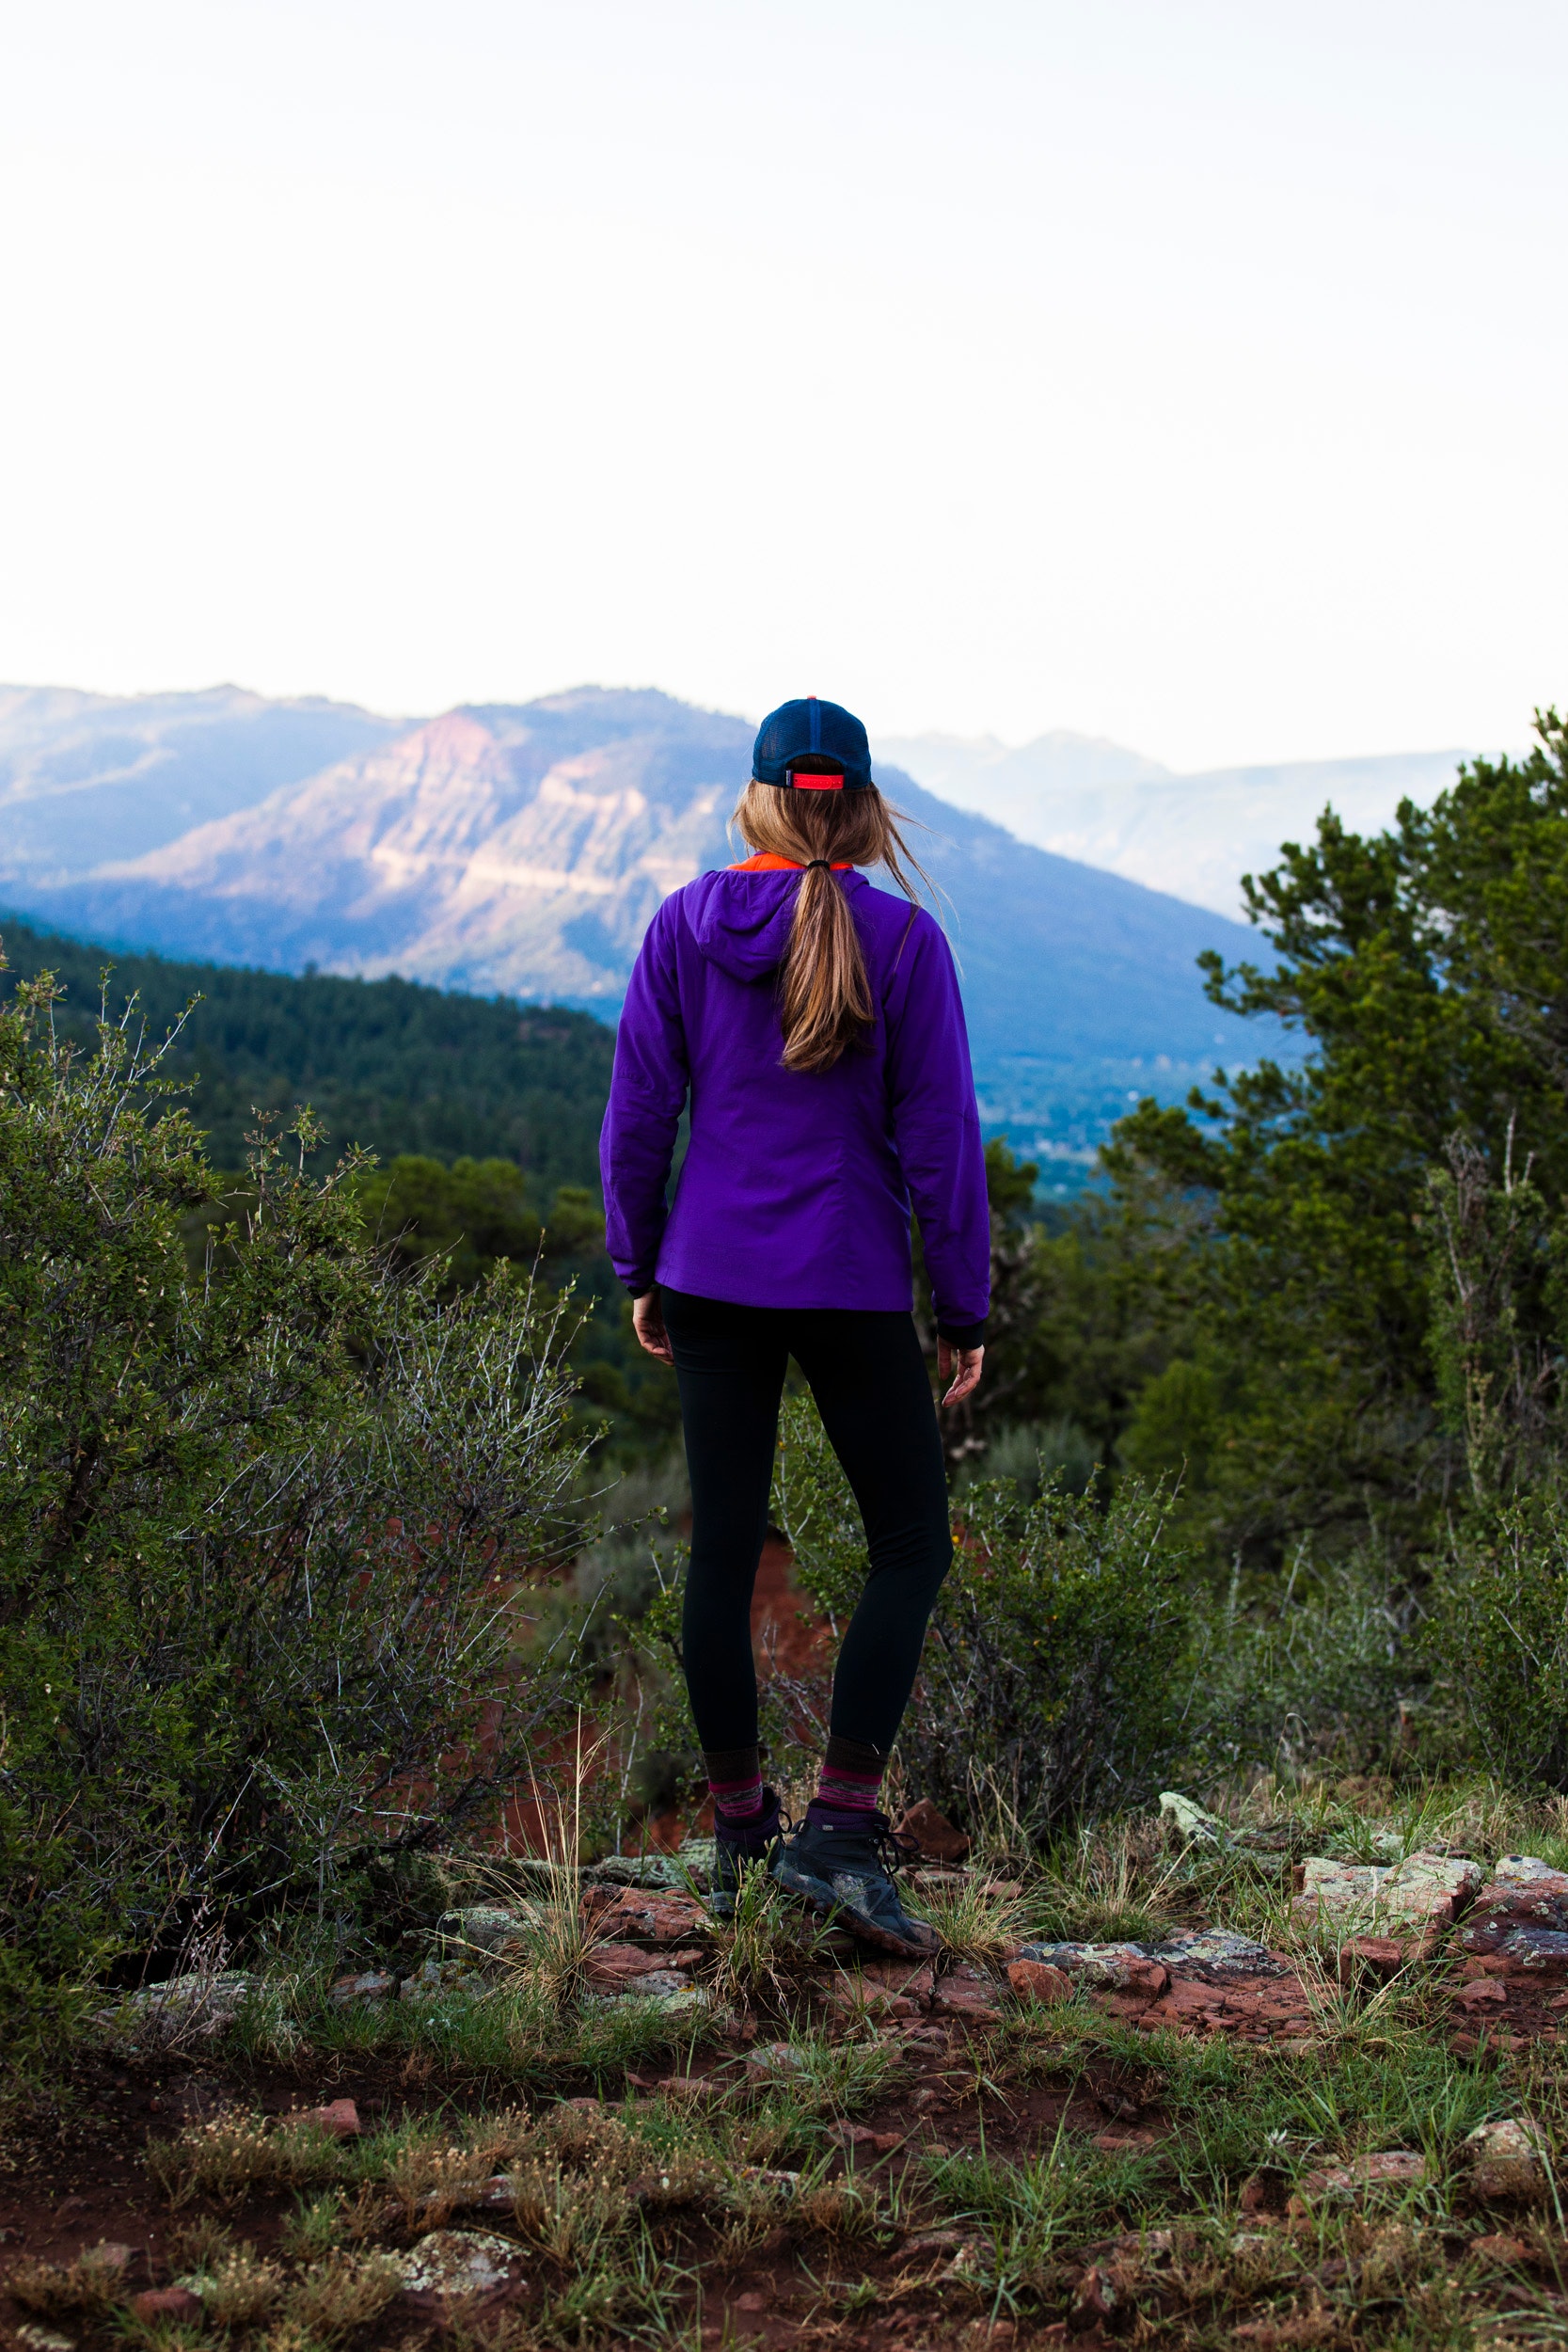
mountainous landforms, mountain, wilderness, highland, sky, adventure, ridge, hill, trail, tree, leaf, fell, recreation, grassland, landscape, hiking, walking, outerwear, mountain range, cloud, vacation, backpacking, national park, plant, forest, leisure, hiking equipment, road, wildflower